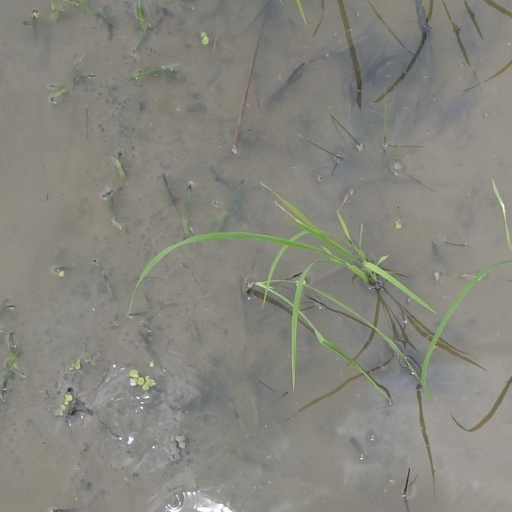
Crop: rice